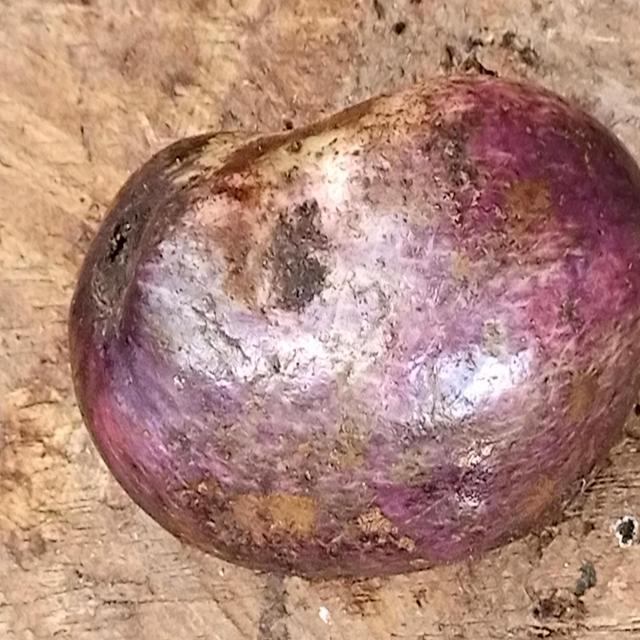
Plum grade: bruised